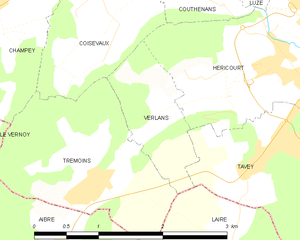
Carte des communes françaises